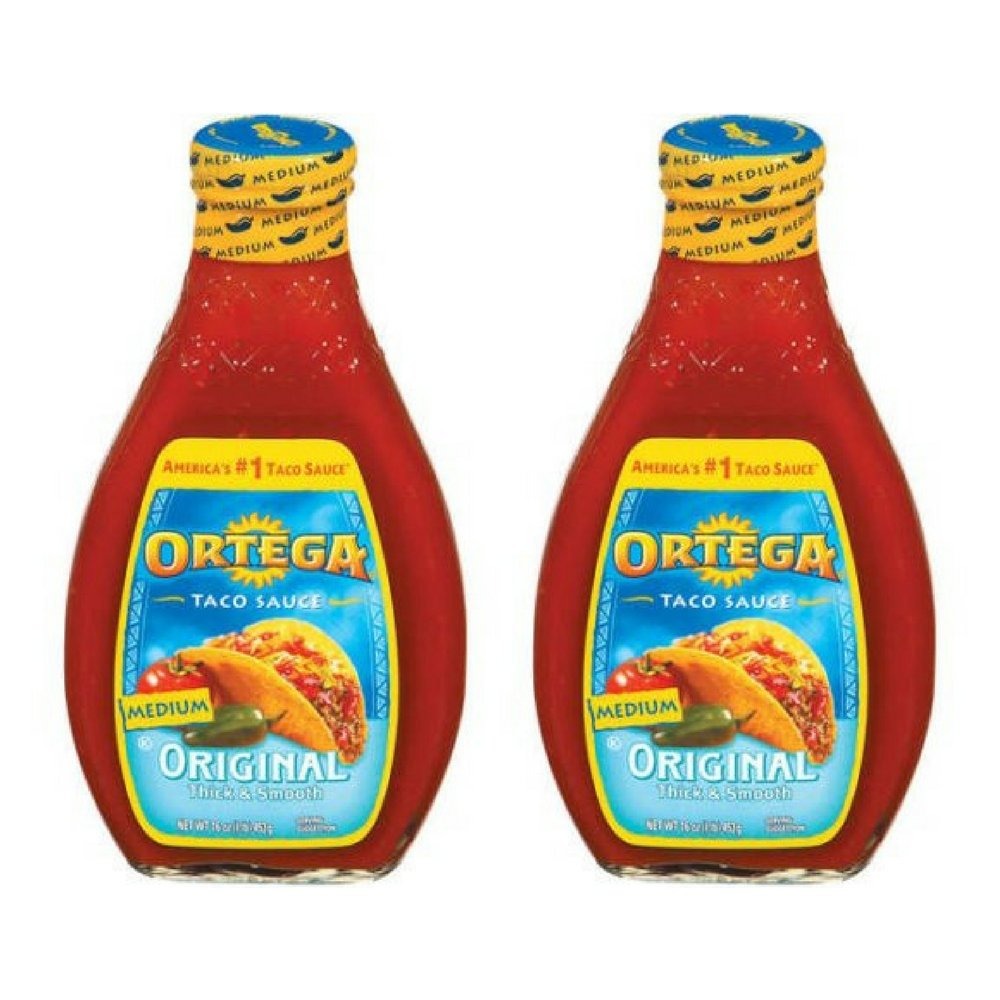
Item Name: Ortega Original Medium Taco Sauce 16 oz
Value: 32.0
Unit: Ounce

Price: 3.59